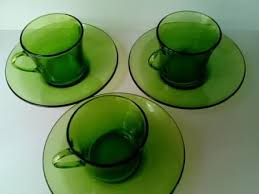
Label: glass